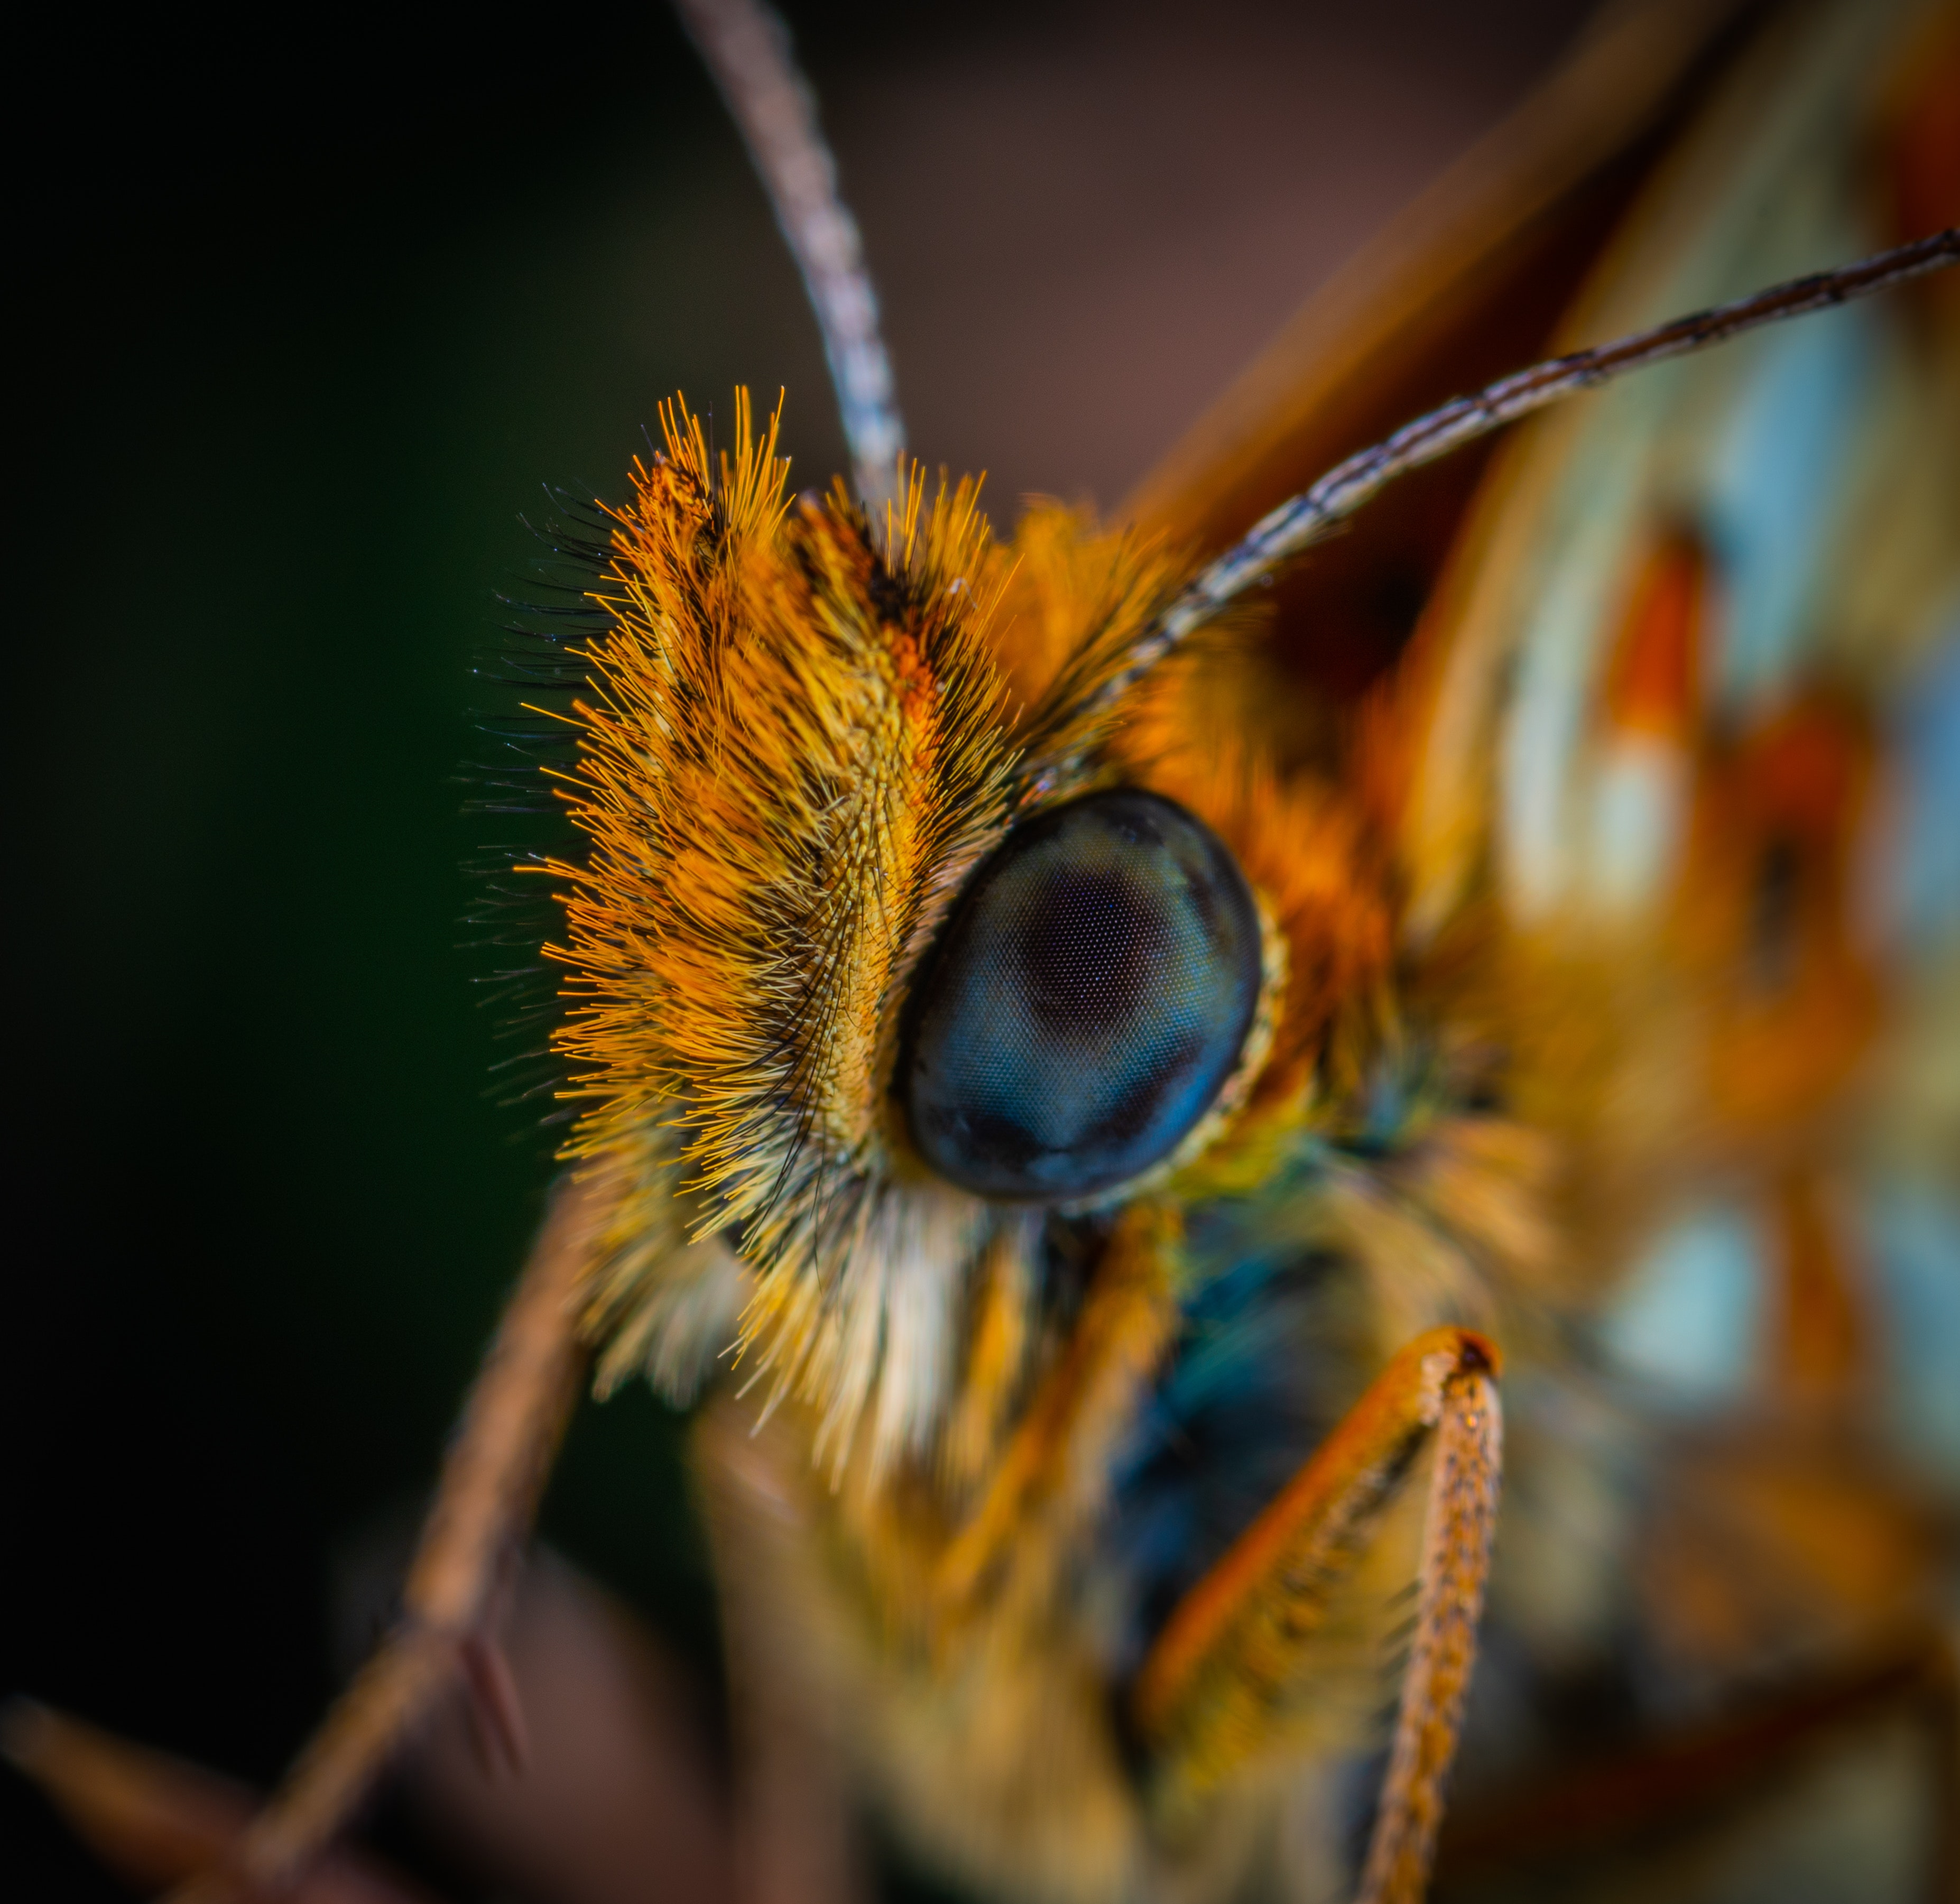
Cynthia subgenus, insect, macro photography, invertebrate, close up, butterfly, eye, pollinator, bee, wildlife, membrane winged insect, organ, honeybee, photography, net winged insects, arthropod, pest, tachinidae, stock photography, plant, fly, moths and butterflies, emperor moths